Hershey, Pennsylvania

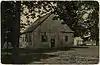
Old Derry Presbyterian Church

Early Scotch-Irish surnames in the Derry Township area included Hayes, Wilson, Harris, Clark, Wallace, McDonald, Logan, Davidson, Wray, McCallen, and Robinson.